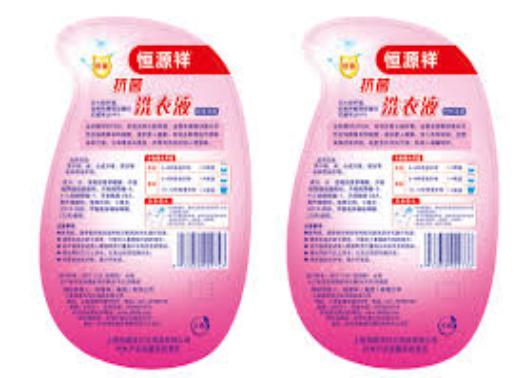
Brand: HengYuXiang
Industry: Necessities